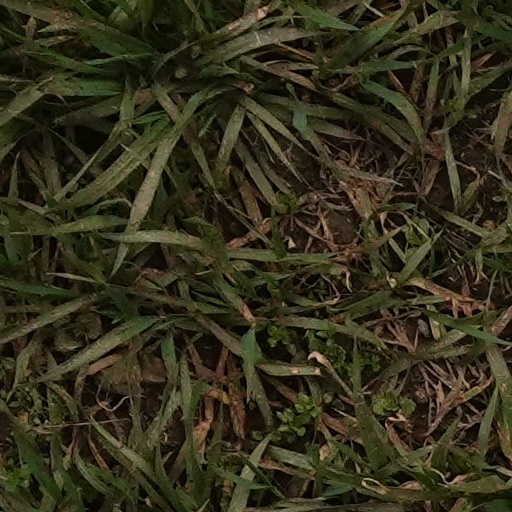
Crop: wheat